Ariston Club

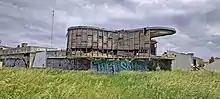
Run down, in 2021

In 2019, as the Ariston Club was declared National Historical Monument, a proposal for restoration was started, alongside a Change.org petition. There were concerns about possible structural damage caused by the abandonment and marine corrosion (as the building is located next to the sea), that could impede the restoration. However, a technical report concluded the restoration was possible, as the structural damage was low and limited to certain areas.